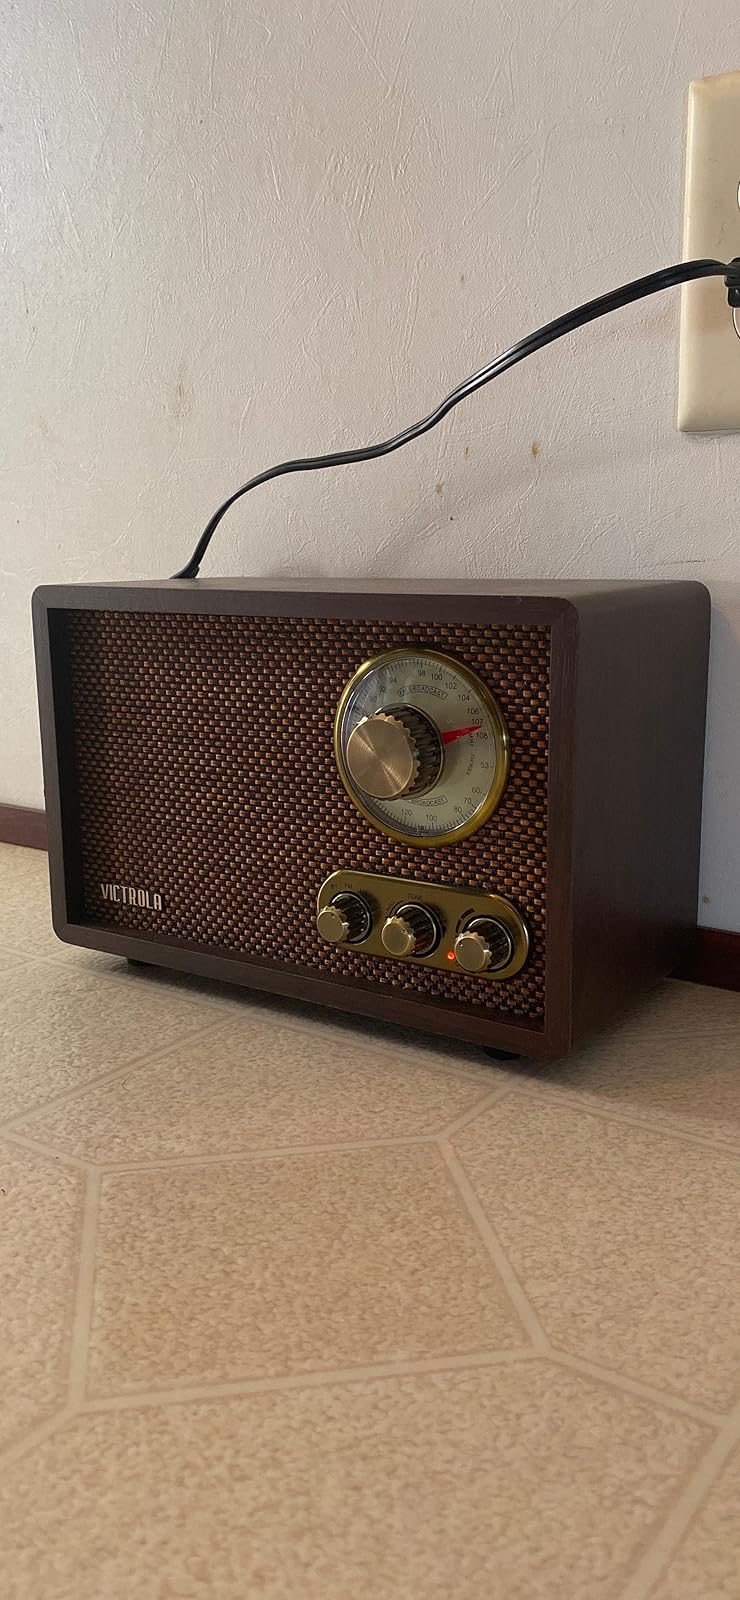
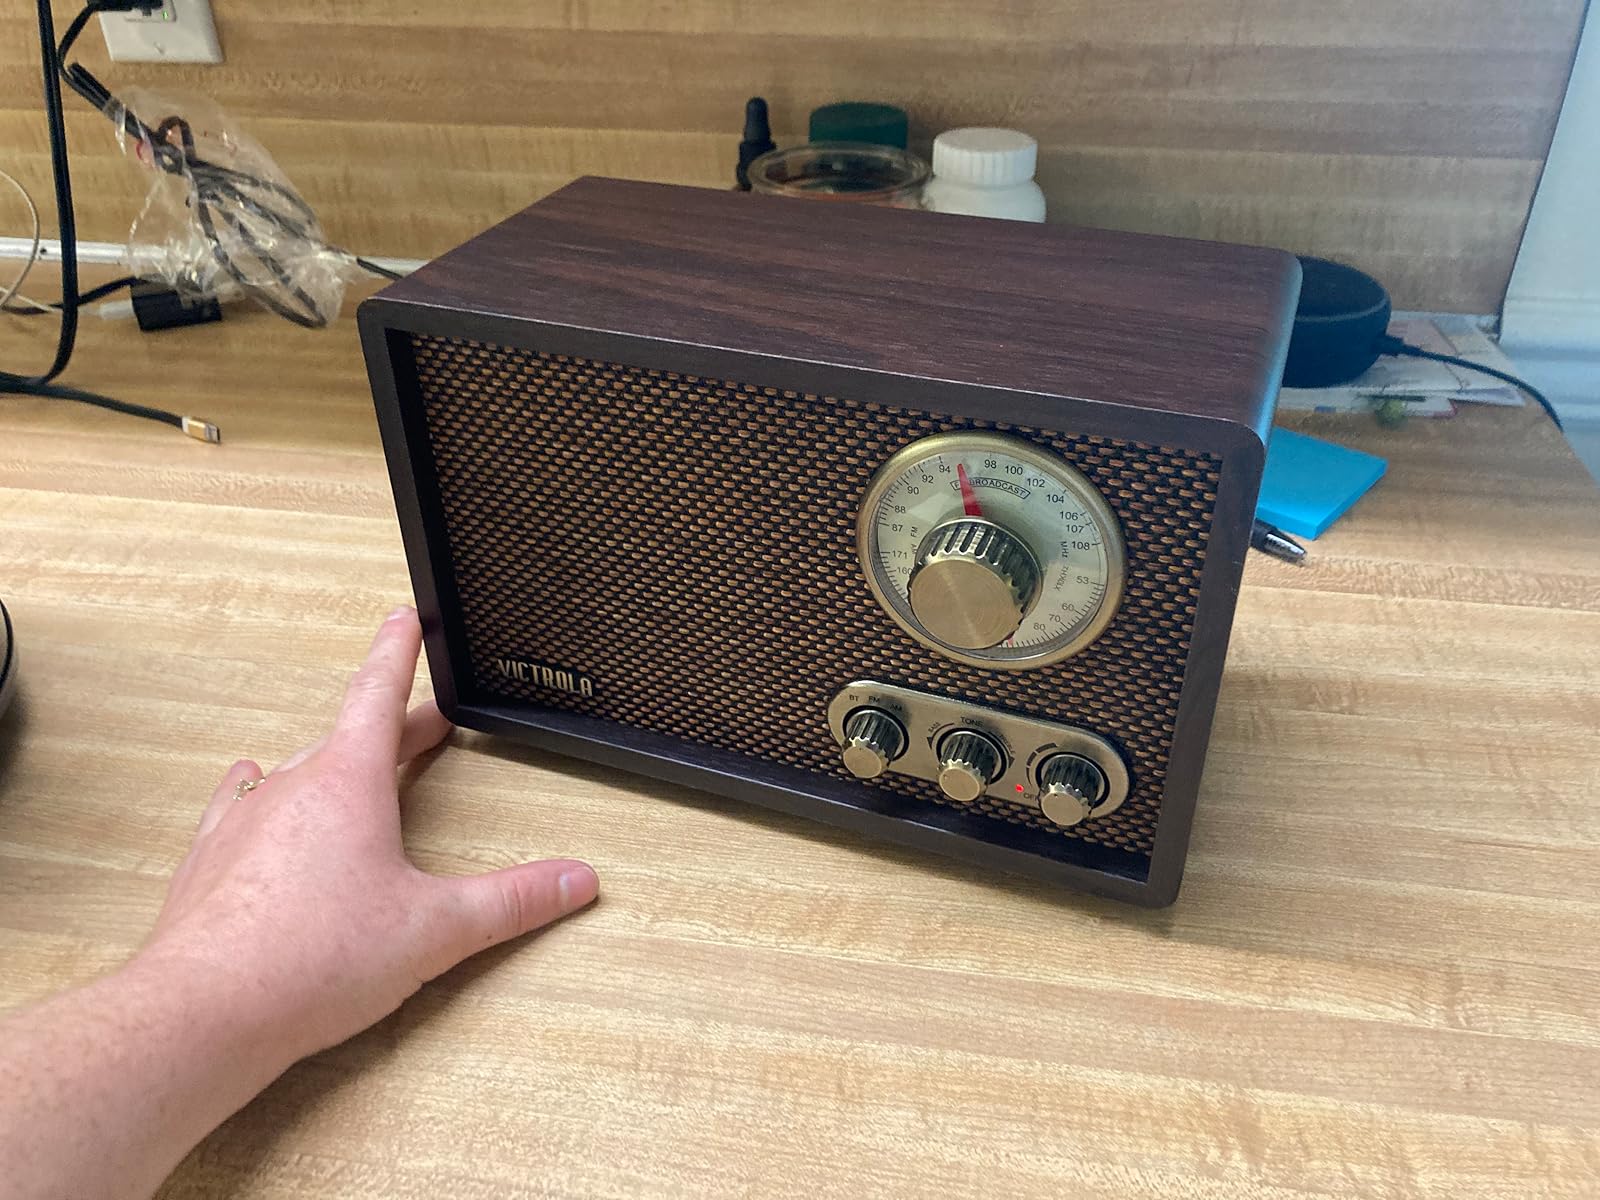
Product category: radio
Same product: yes